Advertising campaign

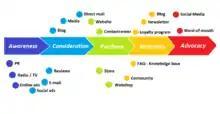
Customer journey with touchpoints English

When an organisation begins to construct their advertising campaign they need to research each and every aspect of their target market and target consumers. The target consumers (or "potential customers") are the people who are most likely to buy from an organisation. They can be categorized by several key characteristics: mainly gender, age, occupation, marital status, geographical location, behavioral, level of income and education. This process is called segmenting customers on the basis of demographics.